Presidency of Jorge Batlle

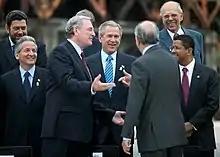
Jorge Batlle and other foreign politicians during the Special Summit of the Americas in Monterrey, México, January 2004.

In April 2002, president Batlle announced that he would broke diplomatic relations with Cuba after some incidents that occurred with the Cuban president Fidel Castro. This rupture originated from the proposal of resolution on the situation of human rights on Cuba submitted by Uruguay to be considered before the United Nations' Human Rights Commission, which asked Cuban government to improve the human rights of Cubans, but Castro in response to this called Batlle as "haggard and a wretched Judas", and said that "no one will remember him [Batlle] in eight or ten years". The resolution was then approved, and Raúl Castro, his brother, said that Uruguay "was assigned the task of licking the boots of the empire".